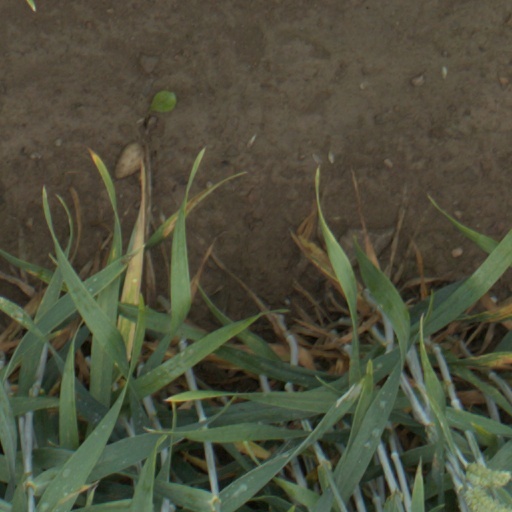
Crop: wheat